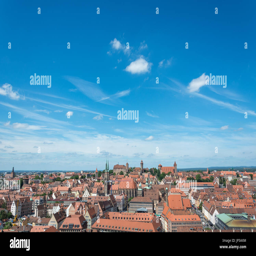
old town with the castle seen from church on a sunny day